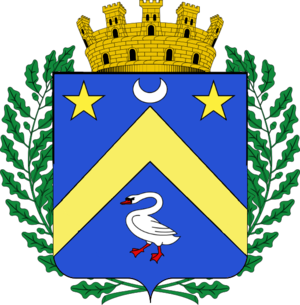
Blason de la ville de Chaudon